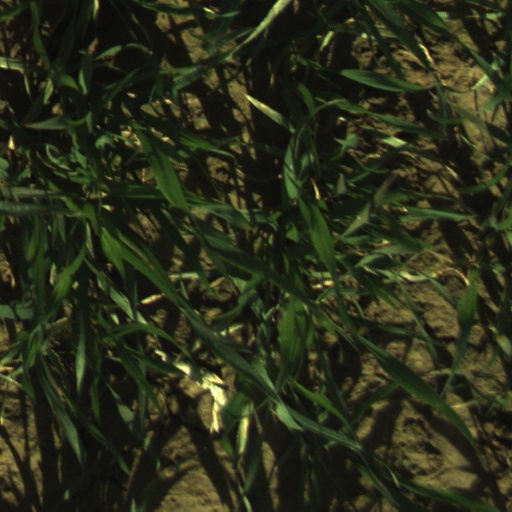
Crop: wheat